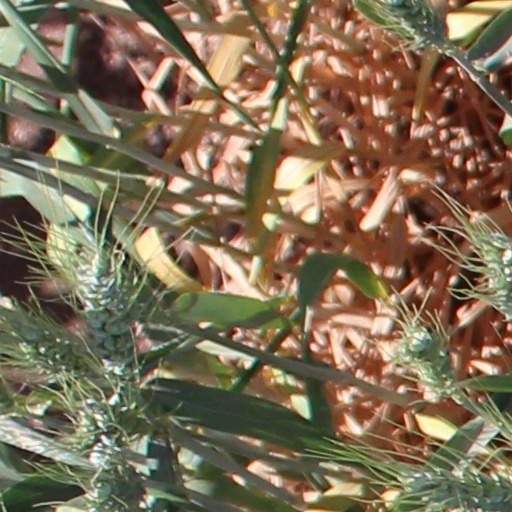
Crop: wheat